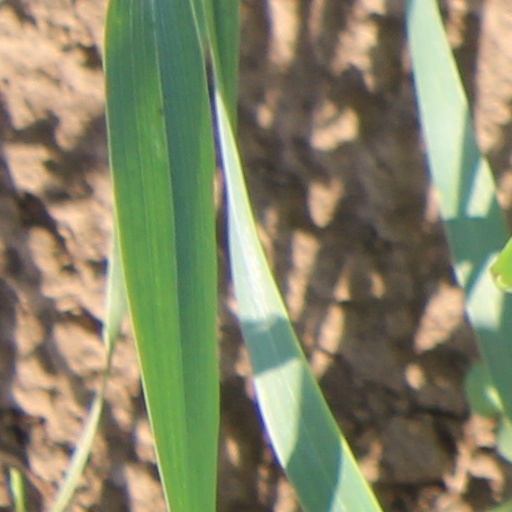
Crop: wheat